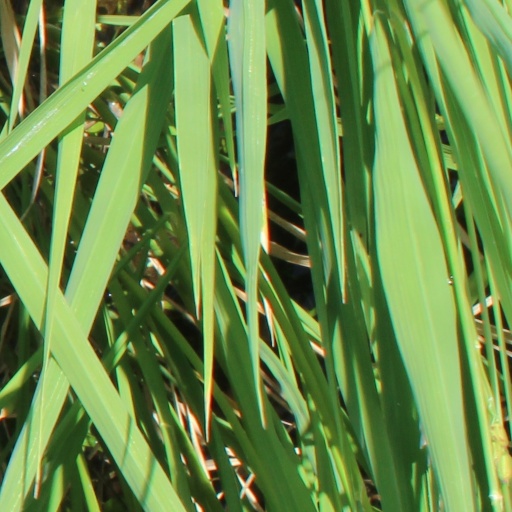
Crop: rice